Crown jewels

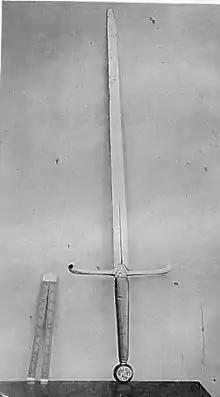

Older pre-conquest items relevant to the ancient Gaelic dynasties that once ruled Ireland probably also existed. One example of this is an ancient relic called the Comerford or "Ikerrin" Crown that was discovered in 1692 but may have since been lost.